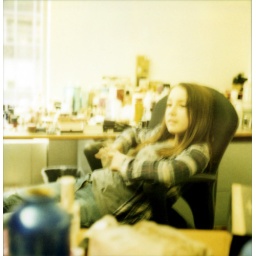
sitting in her mom's office at Lucky Magazine &amp;amp; contemplating a world take-over...